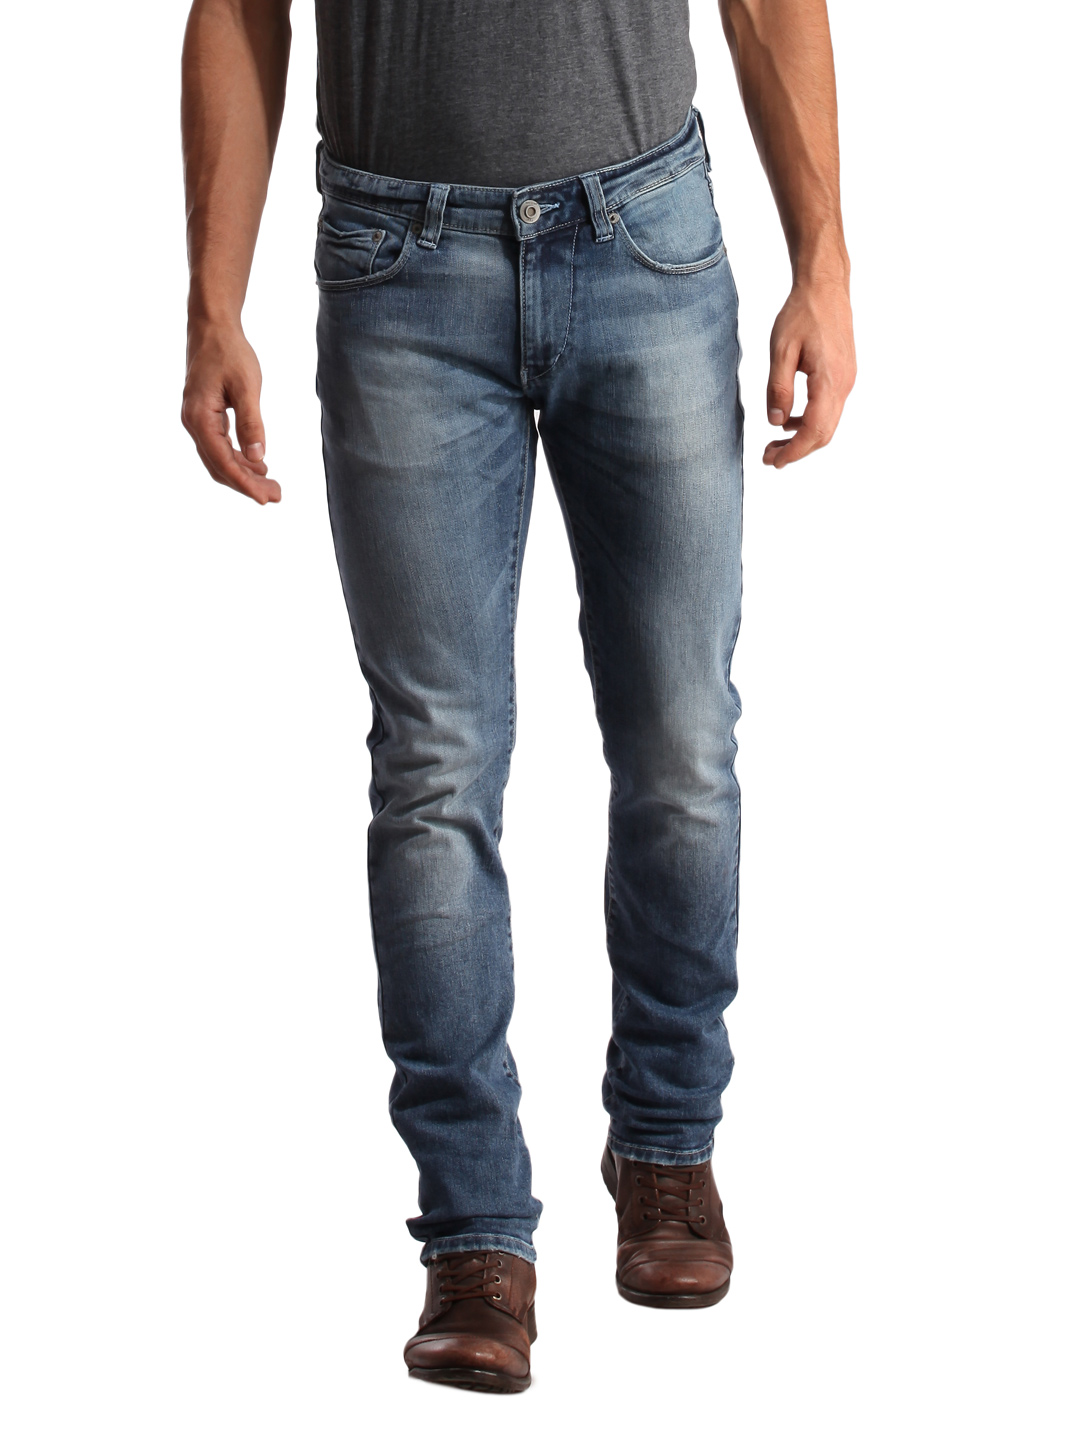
Spykar Men Blue Jeans
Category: Apparel / Bottomwear / Jeans
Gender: Men
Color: Blue
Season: Summer 2012
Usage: Casual